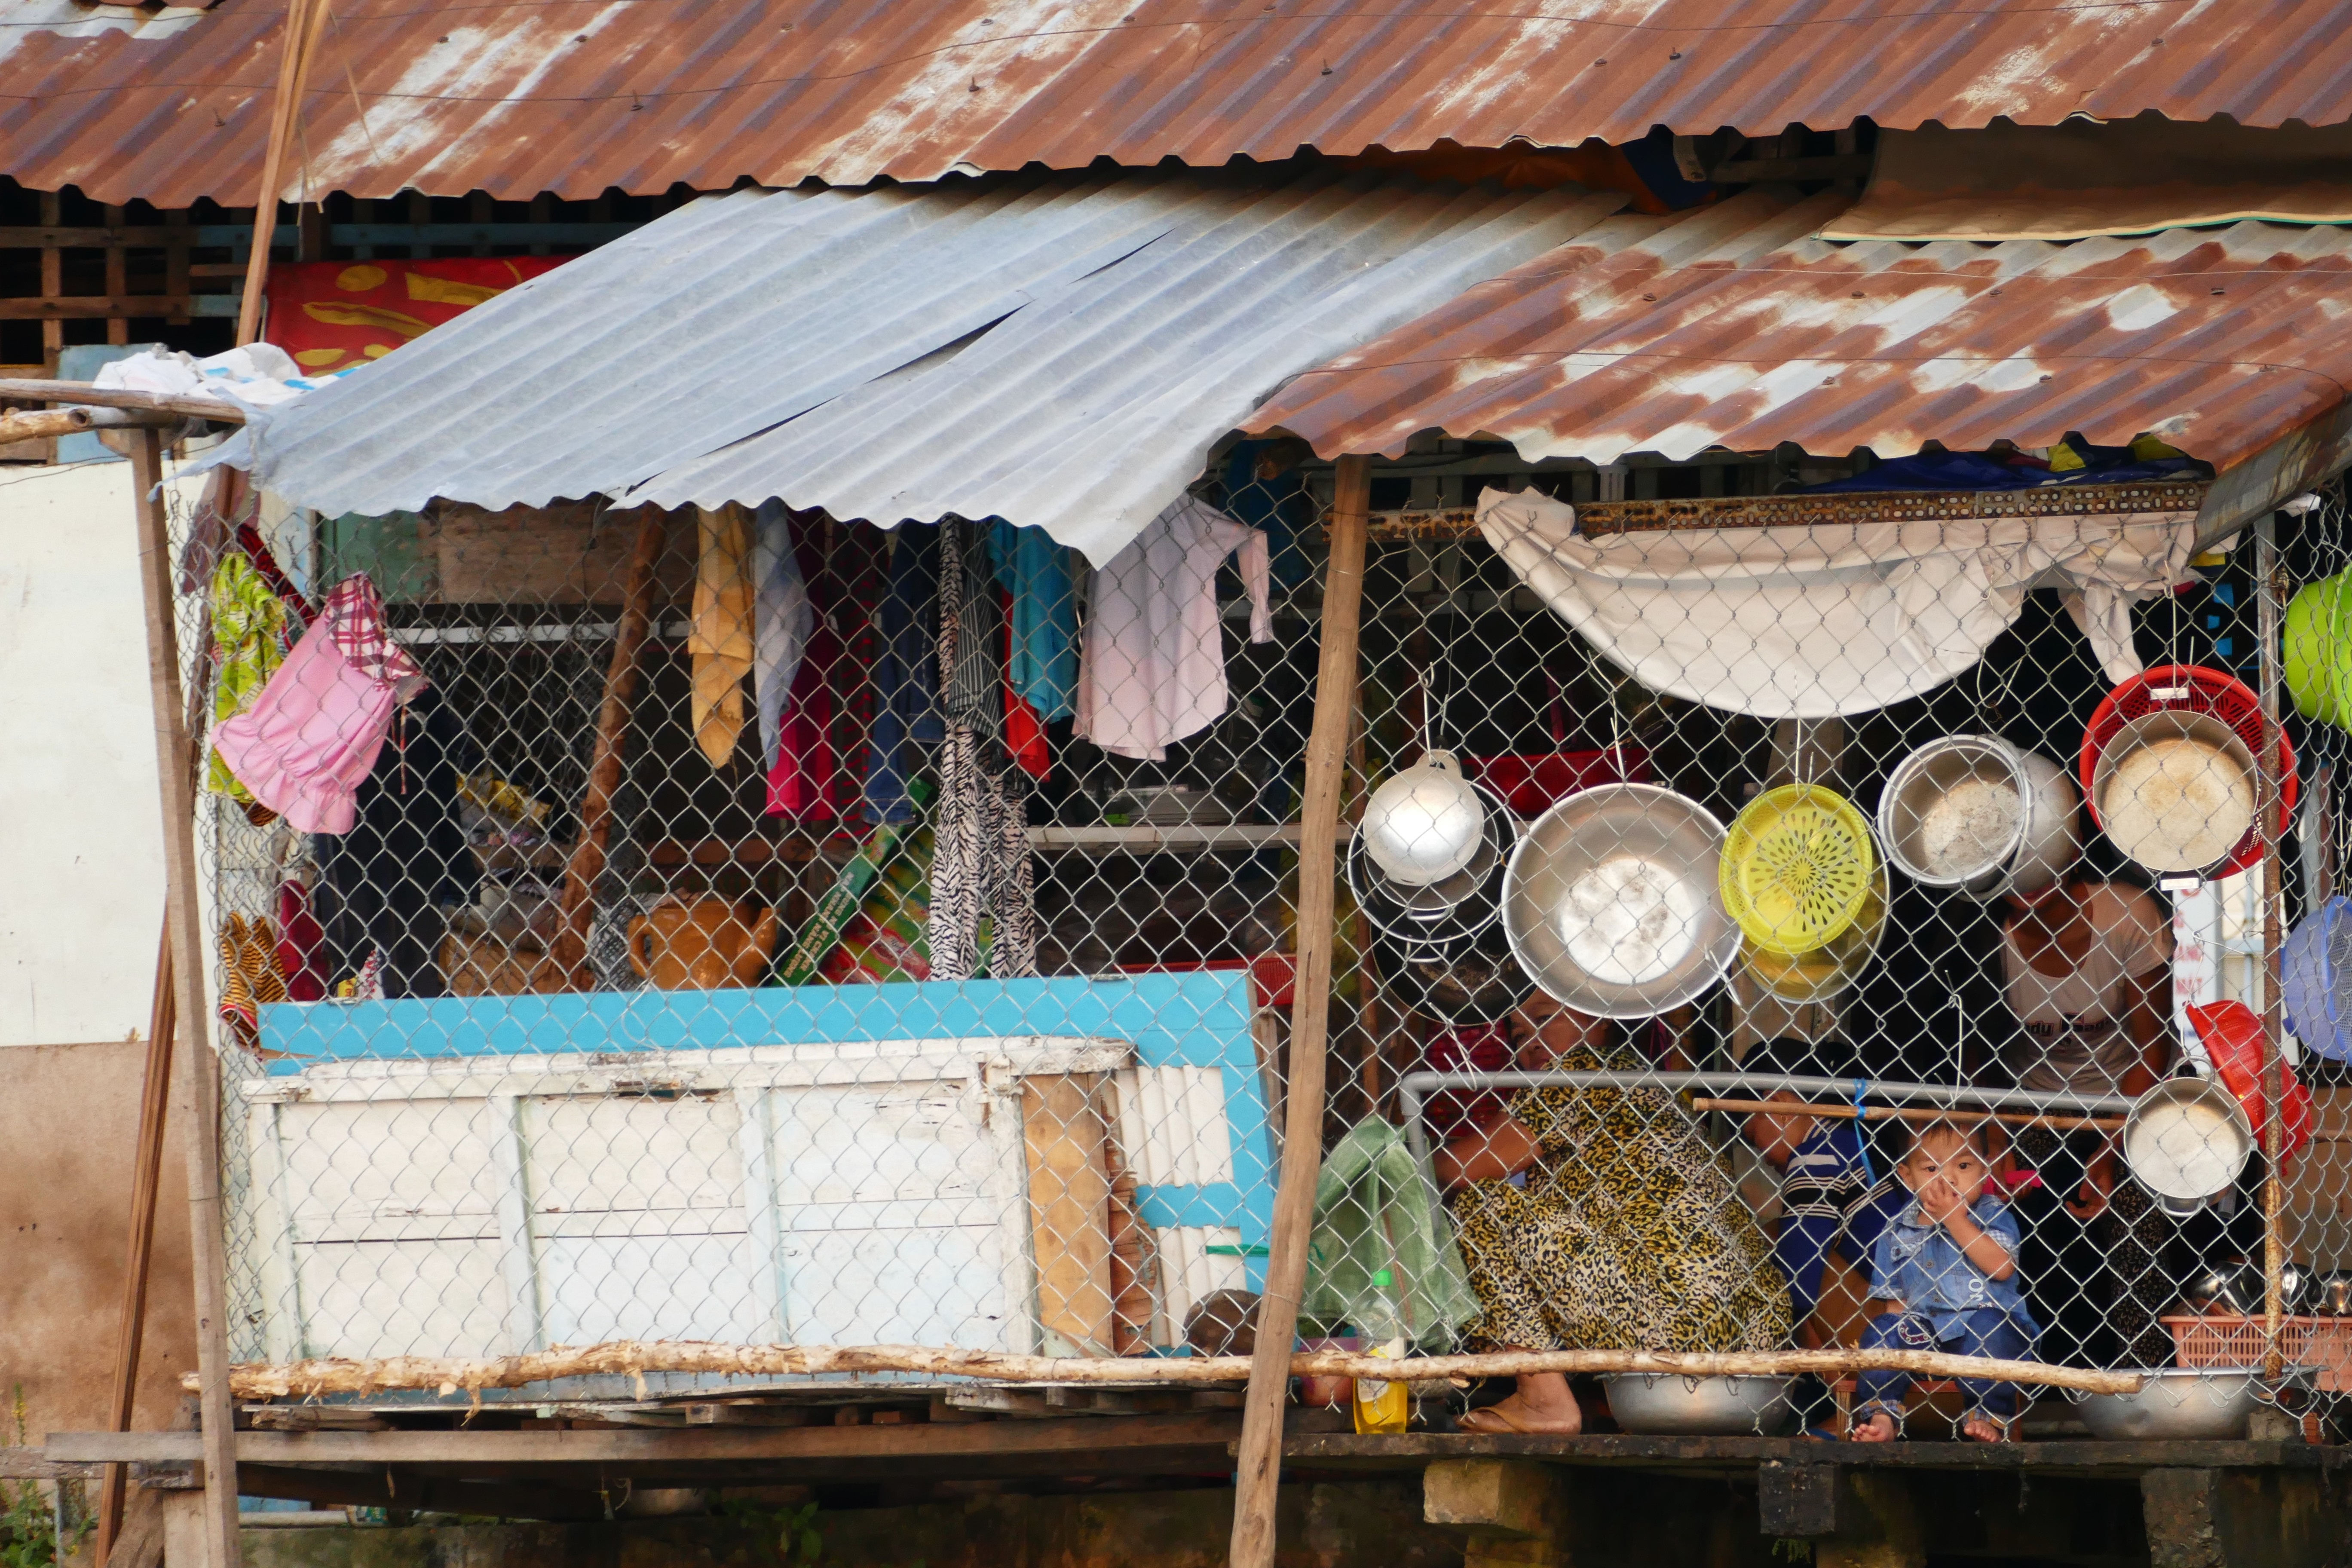
hut, live, bowl, color, asia, market, apartment, stall, poverty, vietnam, pots, corrugated sheet, can tho